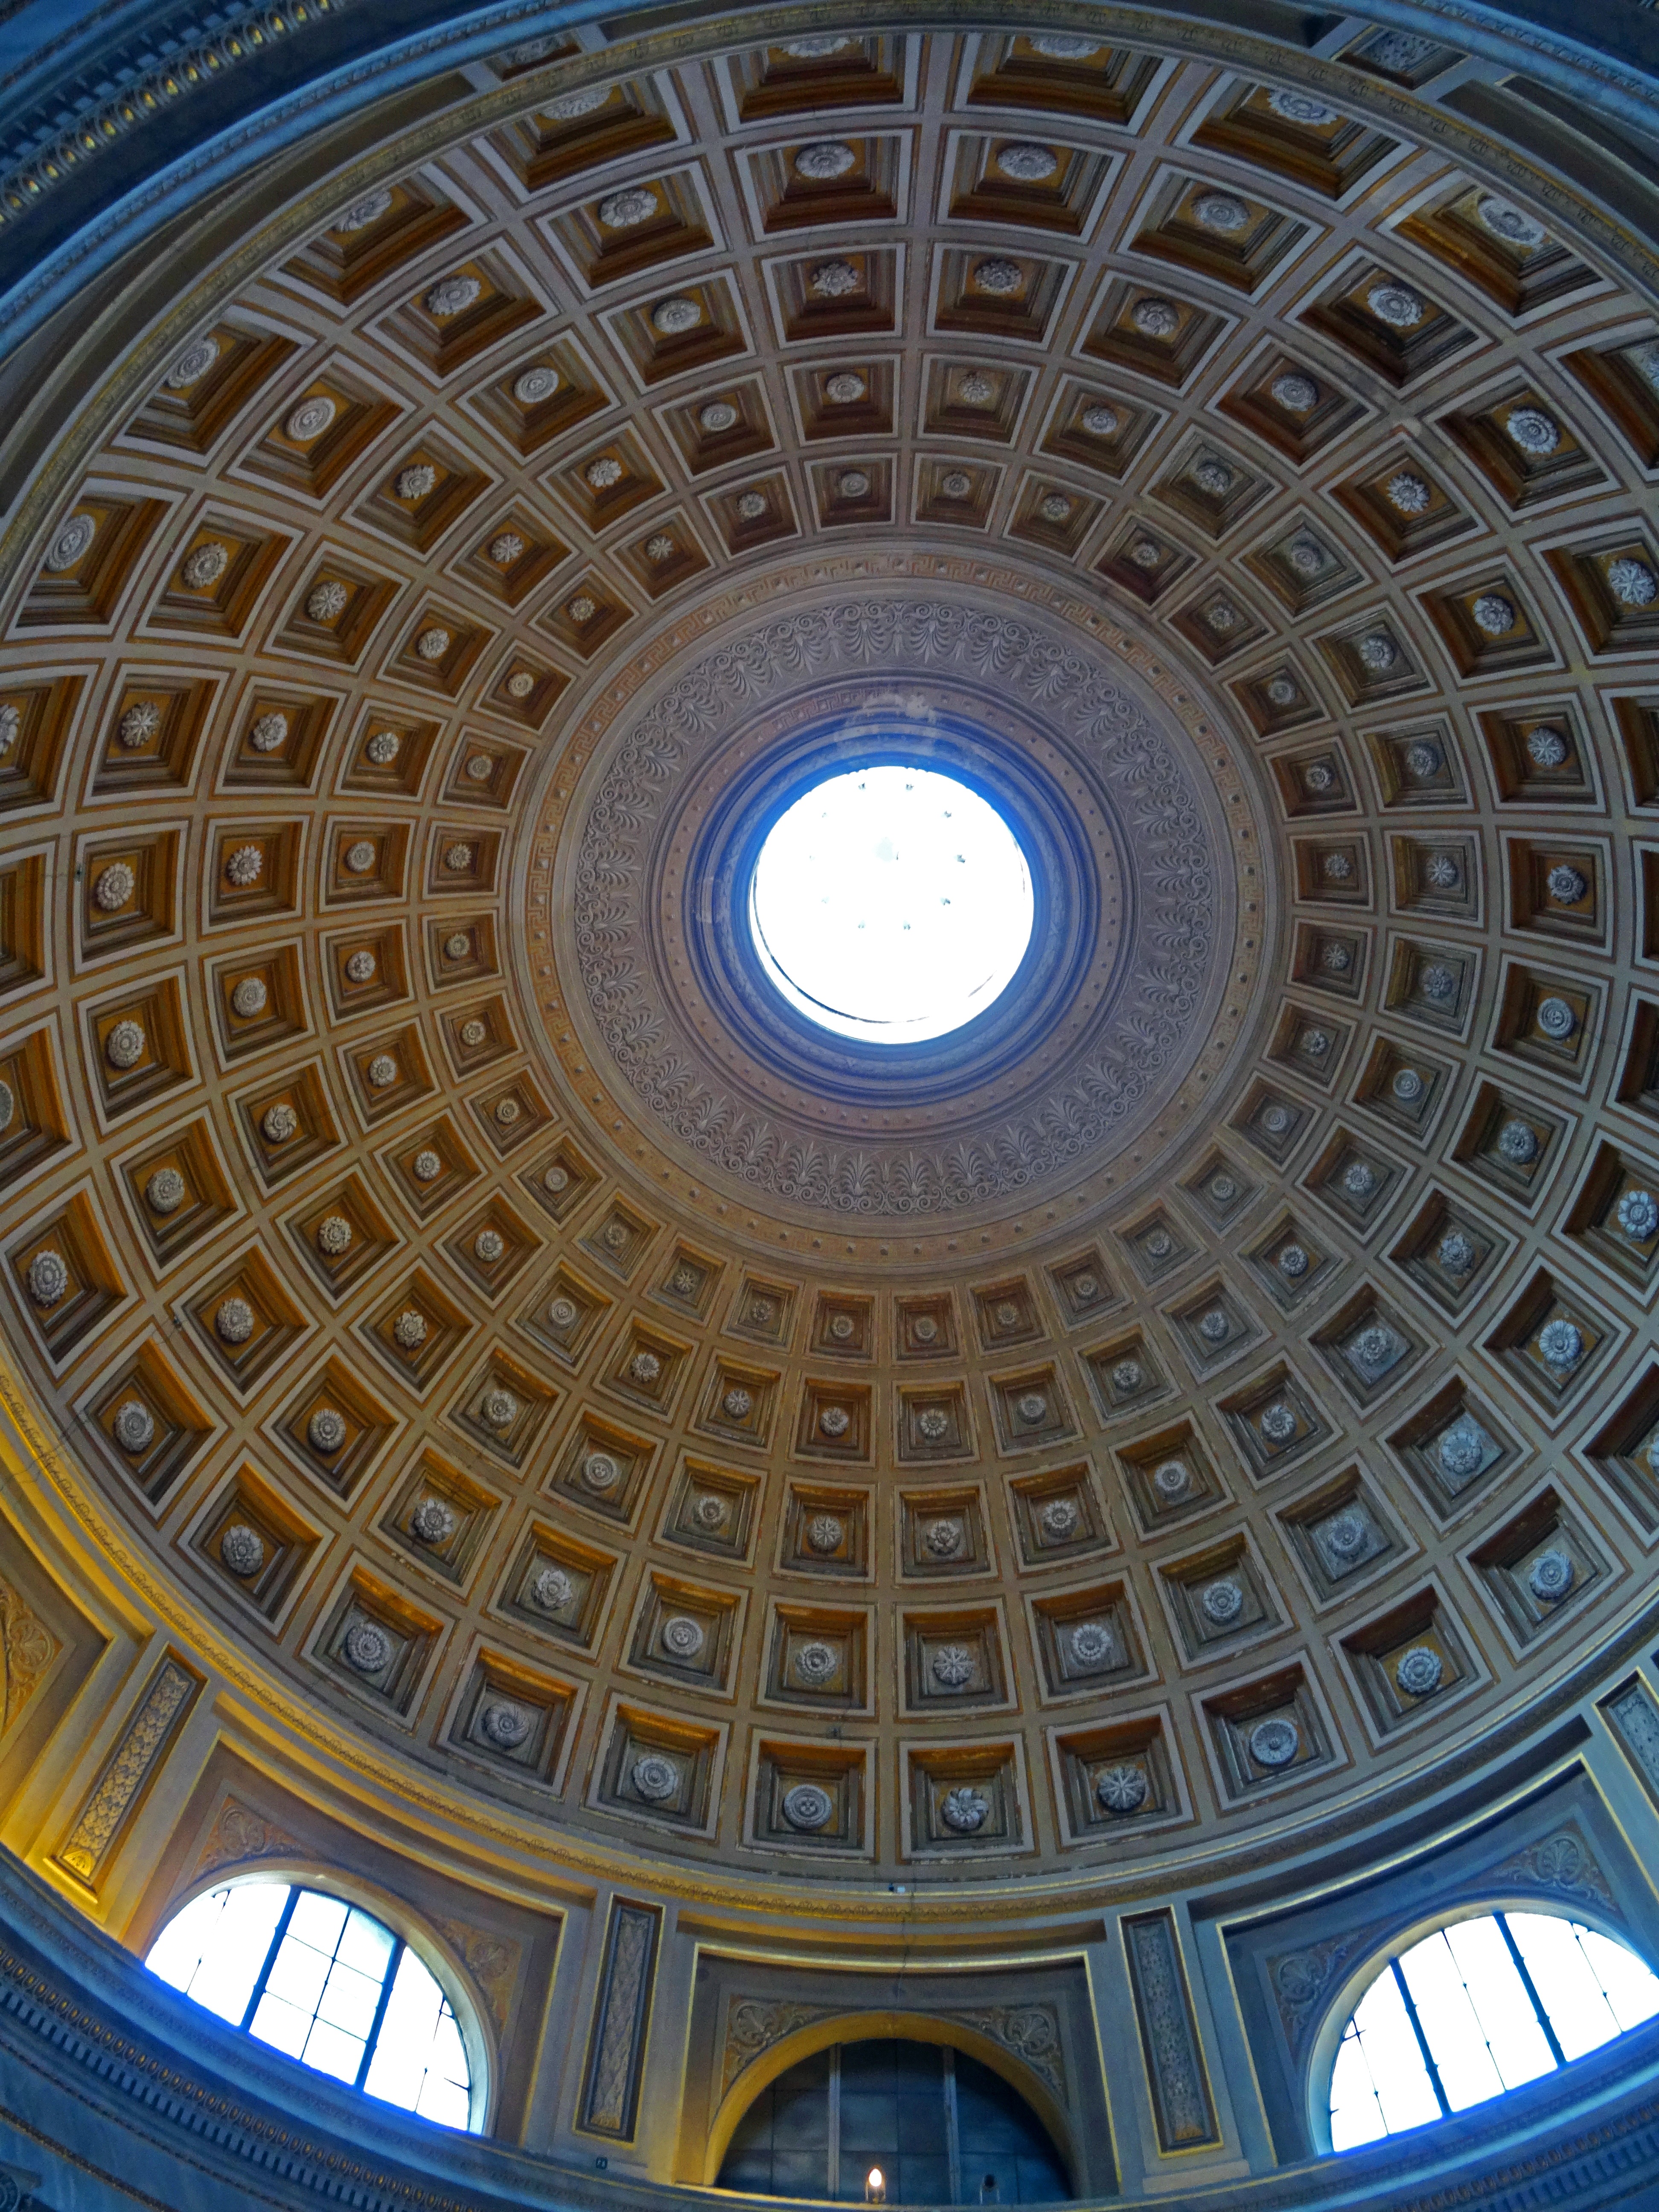
architecture, structure, building, ceiling, italy, facade, circle, baptistery, vatican, rome, symmetry, dome, daylighting